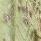
Crop: Tomato
Condition: alternaria-d